Antonio Inoki

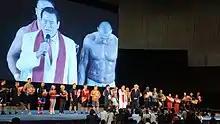
Inoki delivering a speech in North Korea, 2014. Inoki's regular visits to the country strained his relations with the Japanese Diet.

On 30 November 1979, Inoki defeated WWF Heavyweight Champion Bob Backlund in Tokushima, Japan, to win the championship. Backlund then won a rematch on 6 December. However, WWF president Hisashi Shinma declared the re-match a no contest due to interference from Tiger Jeet Singh, and Inoki remained champion. Inoki refused the title on the same day, and it was declared vacant. Backlund later defeated Bobby Duncum in a Texas Death match to regain the title on 12 December. Inoki's reign is not recognized by WWE in its WWF/WWE title history and Backlund's first reign is viewed as uninterrupted from 1978 to 1983.